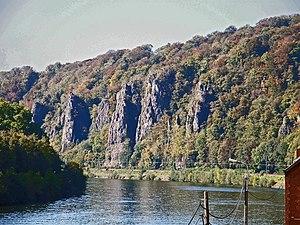
Cette page regroupe l'ensemble du patrimoine immobilier classé de la ville belge de Namur.